Kelly Gissendaner

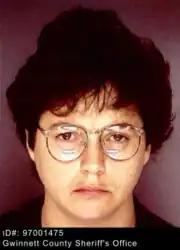

Kelly Renée Gissendaner (née Brookshire; March 8, 1968 – September 30, 2015) was an American woman who was executed by the U.S. state of Georgia. Gissendaner had been convicted of orchestrating the murder of her husband, Douglas Gissendaner (December 14, 1966 – February 7, 1997). At the time of the murder, Gissendaner was 28, and her husband was 30. After her conviction, and until her execution, Gissendaner was the only woman on death row in Georgia.